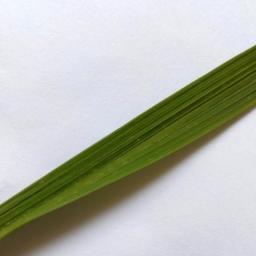
Label: Rice___Healthy